RAF Debach

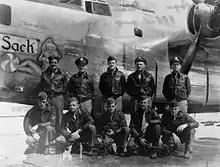
Crew photo of 493d Bombardment Group Consolidated B-24J Liberator 44-40321 "Old Sack", RAF Debach, Photo taken spring 1944.

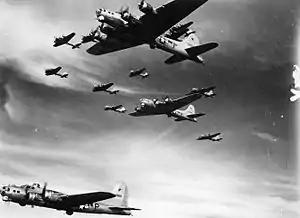
Formation of 493rd Bombardment Group, B-17 Flying Fortresses at 27,900 Ft, over Schleissmen, Germany 9 April 1945.

The airfield was opened in April 1944 and was used by the United States Army Air Forces 8th Air Force 493d Bombardment Group (Heavy), arriving from Elveden Hall. The 493d was assigned to the 93d Combat Bombardment Wing, and the group tail code was a "Square-X" while equipped with B-24s. Its operational squadrons were: